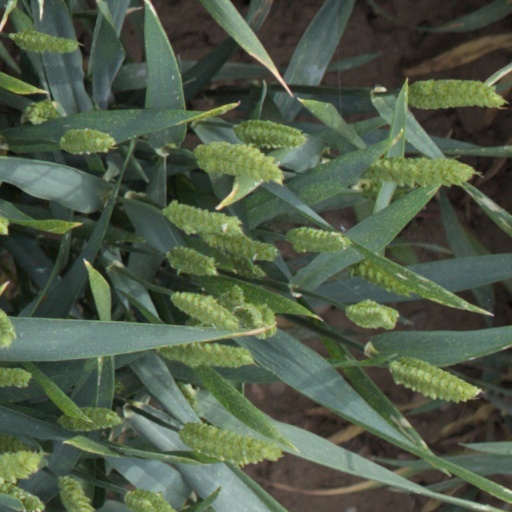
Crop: wheat